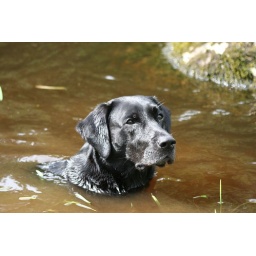
dog sitting in water